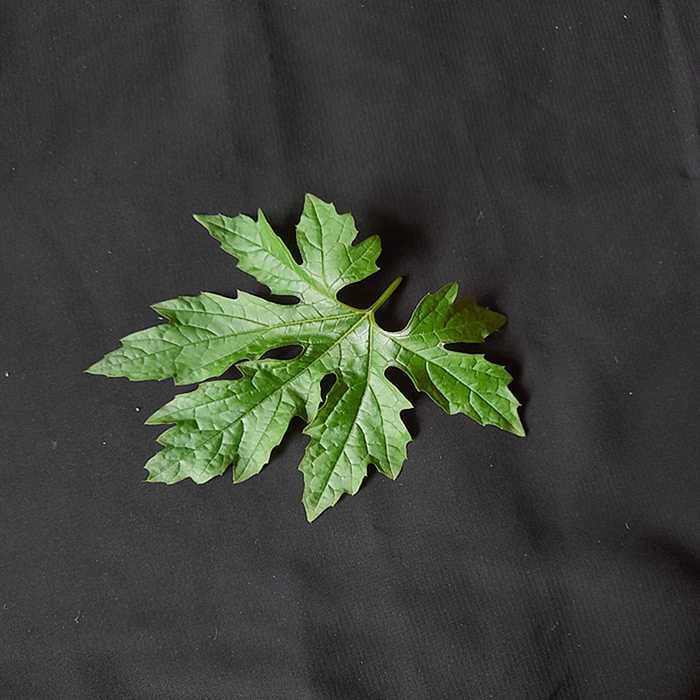
Plant: Bitter Gourd
Label: Fresh leaf